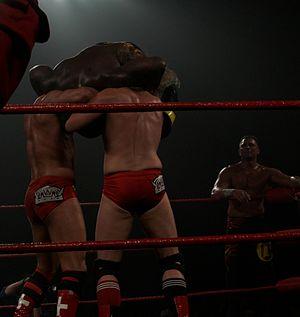
The Kings of Wrestling est une ancienne équipe de catch composée de Chris Hero et de Claudio Castagnoli. Cette équipe a été principalement connue pour son travail sur le circuit indépendant, notamment au sein de la Ring of Honor et de la Combat Zone Wrestling, où ils ont gagné deux titres par équipes dans chacune de ces fédérations.